Eric Idle

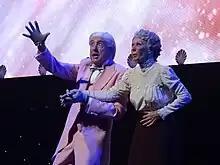
Idle (left) and Carol Cleveland performing the "Galaxy Song" (from "Monty Python's The Meaning of Life") at "Monty Python Live (Mostly)" in 2014

In 2004, Idle created "Spamalot", a musical comedy based on the 1975 film "Monty Python and the Holy Grail". The medieval production tells the story of King Arthur and his Knights of the Round Table as they journey on their quest for the Holy Grail. "Spamalot" features a book and lyrics by Idle, music by Idle and John Du Prez, direction by Mike Nichols, and choreography by Casey Nicholaw.